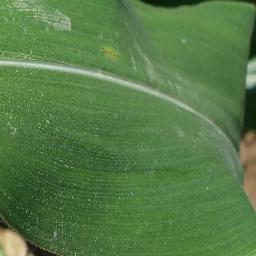
Label: Corn_(Maize)___Healthy